Sally Heathcote: Suffragette

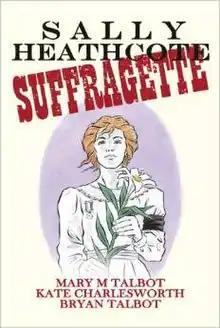

Sally Heathcote: Suffragette is a 2014 graphic novel about a fictional suffragette by Mary M. Talbot, Kate Charlesworth and Bryan Talbot. In 2015, it was included in a list of the "top 10 books about revolutionaries" published by "The Guardian".